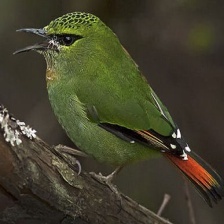
Species: FIRE TAILLED MYZORNIS
Scientific name: MYZORNIS PYRRHOURA